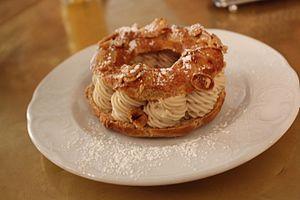
La septième saison du Meilleur Pâtissier, est une émission de télévision franco-belge de concours culinaire, diffusée sur M6 du 12 septembre 2018 au 14 novembre 2018, et sur RTL-TVI du 17 septembre 2018 au 19 novembre 2018. Elle est animée par Julia Vignali.
Le paris-brest est une pâtisserie traditionnelle d'origine française, en forme de roue de bicyclette pour rendre hommage à la course cycliste Paris-Brest-Paris. Elle est composée d'une pâte à choux fourrée d'une crème mousseline pralinée, parsemée d'amandes effilées.